Question: Please indicate a possible affordance area of the knife that can be used for holding
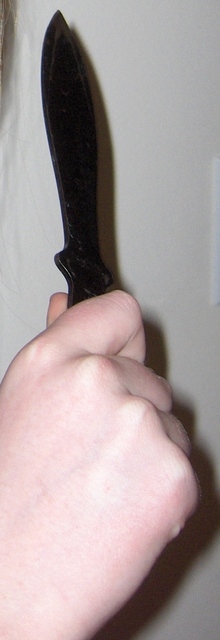
Answer: [64.5, 280.5, 150.5, 571.5]